John Bosley (Charlie's Angels)

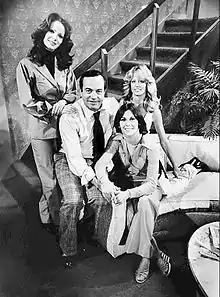
John Bosley with the first generation of Angels in 1977.

John Bosley is a fictional character from the "Charlie's Angels" franchise. He was originally introduced in the 1976–1981 television series, portrayed by David Doyle. Along with Kelly Garrett, Bosley is the only character to take part in every episode of the show's five-year run.